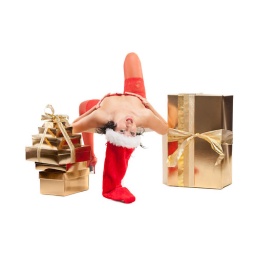
Beautiful christmas woman in santa hat with fancy box